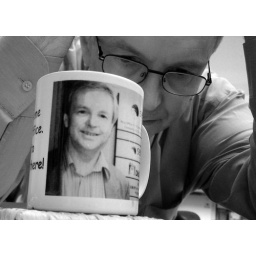
mug in black and white - DSC02924crbw